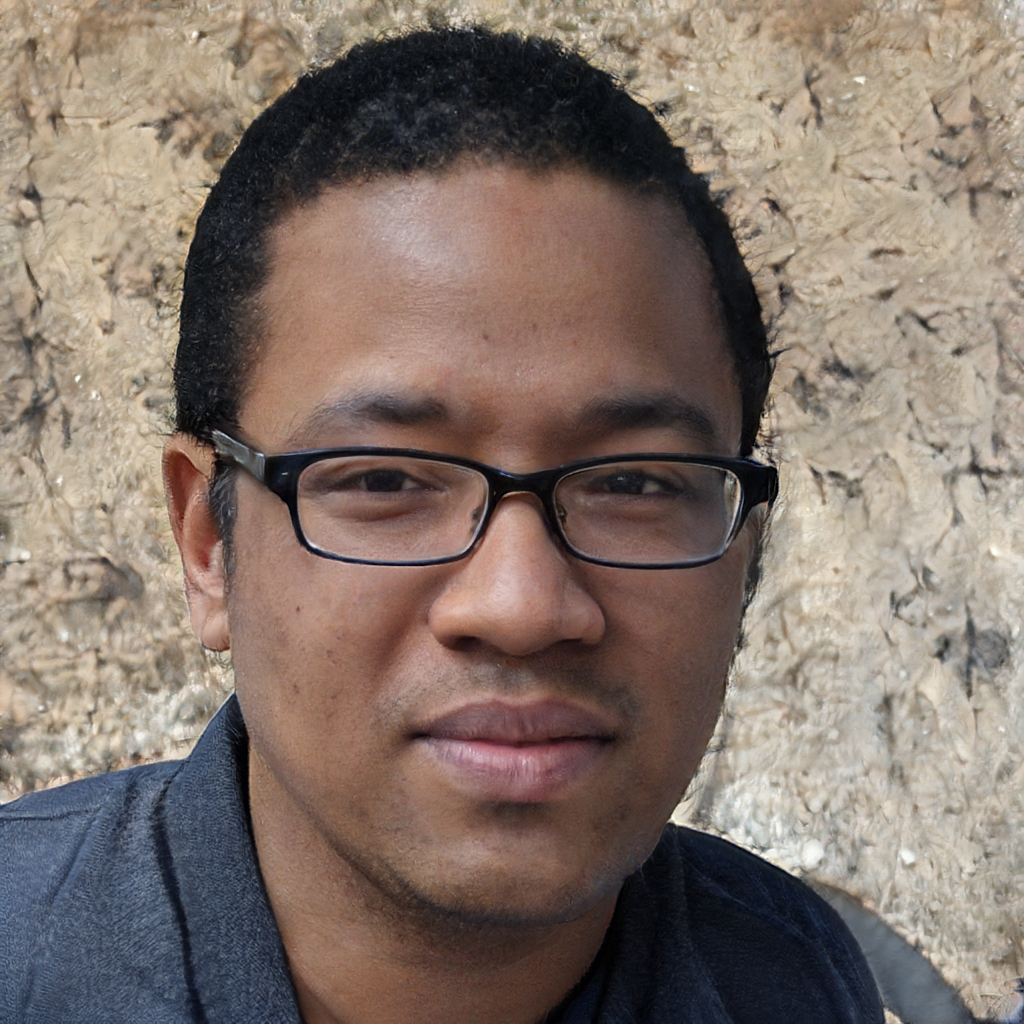
Gender: Male